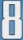
Number: 8